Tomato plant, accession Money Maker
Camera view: bottom (45 deg); turntable rotation: 270 degrees
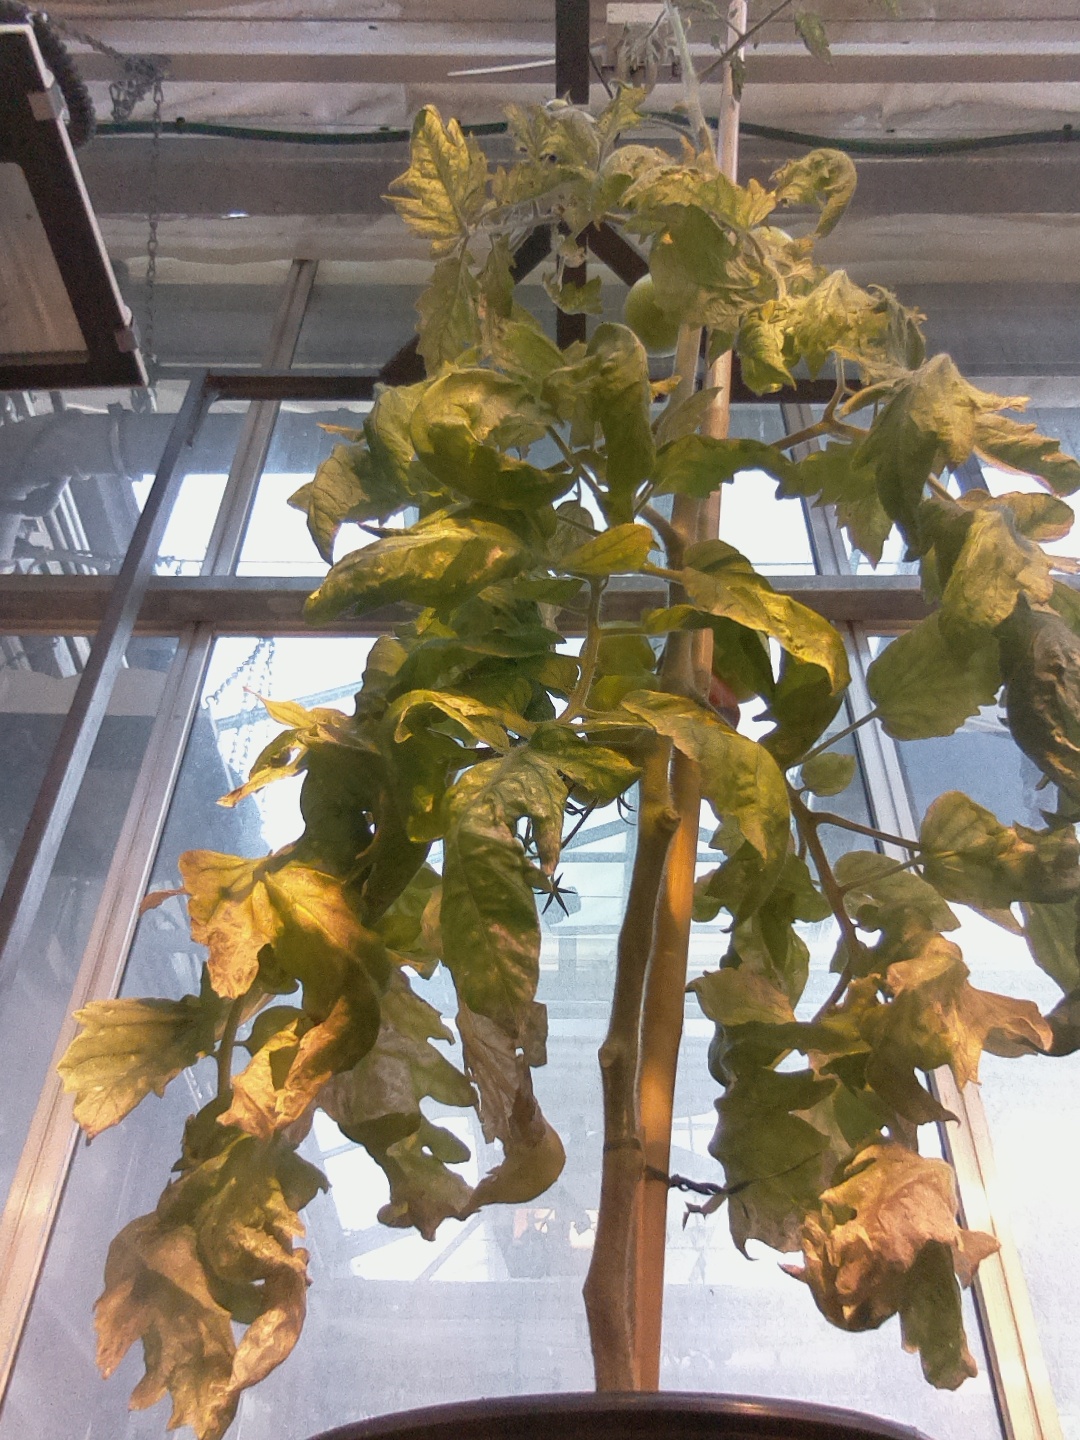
BBCH growth stage 81: 10%-20% of fruits show typical fully ripe color